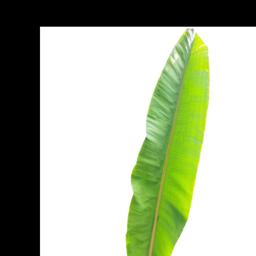
Label: MALBHOG LEAF